India in World War II

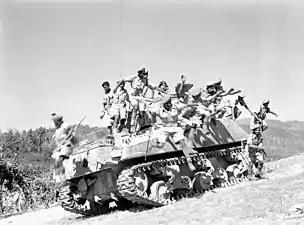
Infantrymen of the 1/5 Maratha Light Infantry during training, Florence, Italy, 28 August 1944

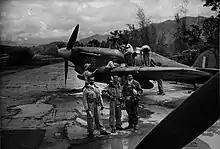
Indian Airforce Pilots after a mission during the Burma Campaign

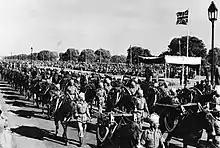
Victory Week Parade in Delhi to celebrate the final defeat of the Axis Powers, March 1946.

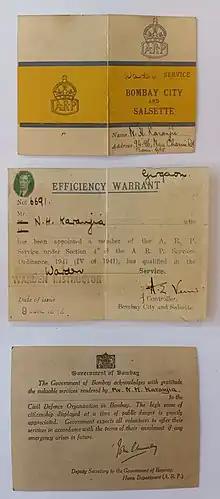
ARP Warden Service Efficiency Warrant issued to NH Karanjia, Bombay, June 1942 with Acknowledgement of Gratitude Card

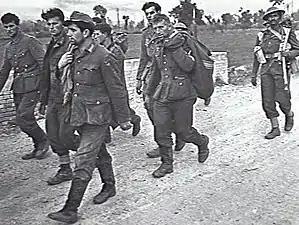
German prisoners being escorted by Indian troops after the Battle of the Sangro, Italy, December 1943.

During the Second World War (1939–1945), India was a part of the British Empire. British India officially declared war on Nazi Germany in September 1939. India, as a part of the Allied Nations, sent over two and a half million soldiers to fight under British command against the Axis powers. India was also used as the base for American operations in support of China in the China Burma India Theater.